1990 in the Philippines

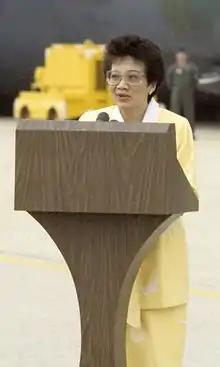
President Corazon Aquino during a ceremony honoring the United States Air Force.

As per Executive Order No. 292, chapter 7 section 26, the following are regular holidays and special days, approved on July 25, 1987. Note that in the list, holidays in bold are "regular holidays" and those in "italics" are "nationwide special days".